History of Bradford City A.F.C.

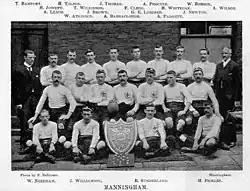
Manningham F.C., the first rugby league champions in the world in 1896, who were later to switch codes to become Bradford City A.F.C.

League football was established in the West Riding of Yorkshire in 1894 when the West Yorkshire League was formed. A year later the Bradford Schools Football and Athletic Association abandoned its rugby roots to adopt the association football code. Several clubs across Bradford, including Bradford (Park Avenue), also adopted the code during the latter years of the 19th century. By 1901, a team called Bradford City had played in the leagues within the city, playing for two seasons, but disbanded at the end of the 1902–03 season. On 30 January 1903, Scotsman James Whyte, a sub-editor of the "Bradford Observer", met with Football Association representative John Brunt at Valley Parade, the home of Manningham Football Club, to discuss establishing a Football League club within the city. Manningham FC were a rugby league club formed in 1880 and became a founding member of the Northern Rugby Football Union in 1895. A series of meetings was held, and on 29 May 1903, at the 23rd annual meeting of Manningham FC, the committee decided to leave the rugby code and switch to association football. The Football League, which saw the invitation as a chance to introduce football to the rugby league-dominated area of the West Riding, elected the club, which had been renamed Bradford City, to the league with a total of 30 votes to replace Doncaster Rovers.